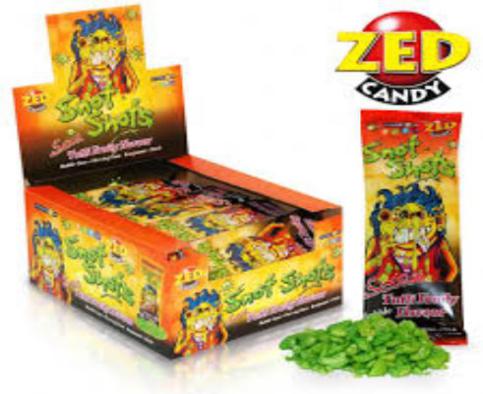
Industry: Food